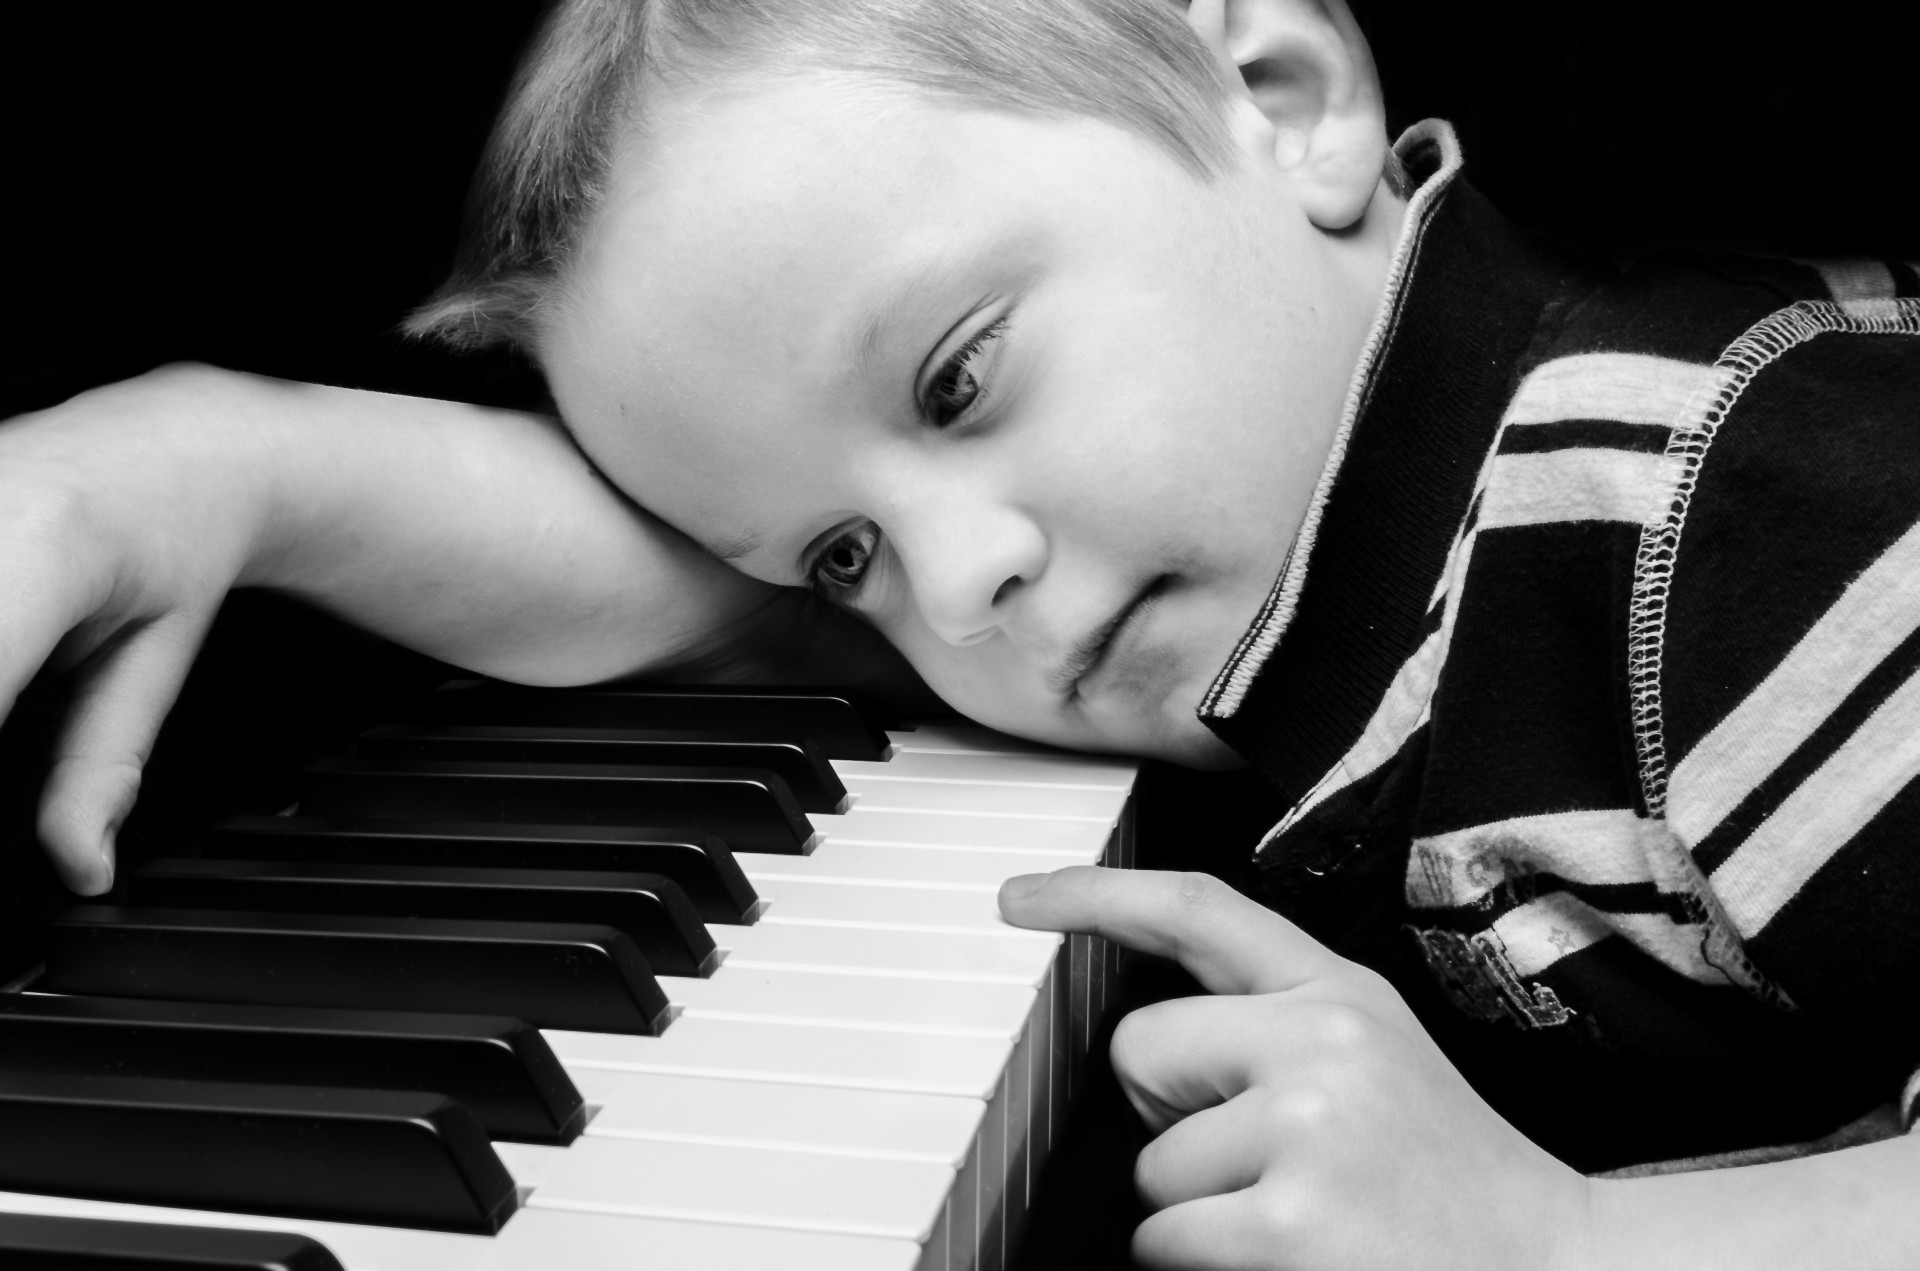
hand, person, music, black and white, people, hair, keyboard, white, photography, play, boy, male, young, finger, piano, brown, child, gray, musician, object, black, monochrome, arm, electronic, caucasian, sad, face, one, single, limb, eye, emotion, adolescent, pianist, synthesizer, monochrome photography, sequencer, human positions